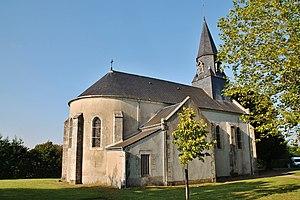
L'église